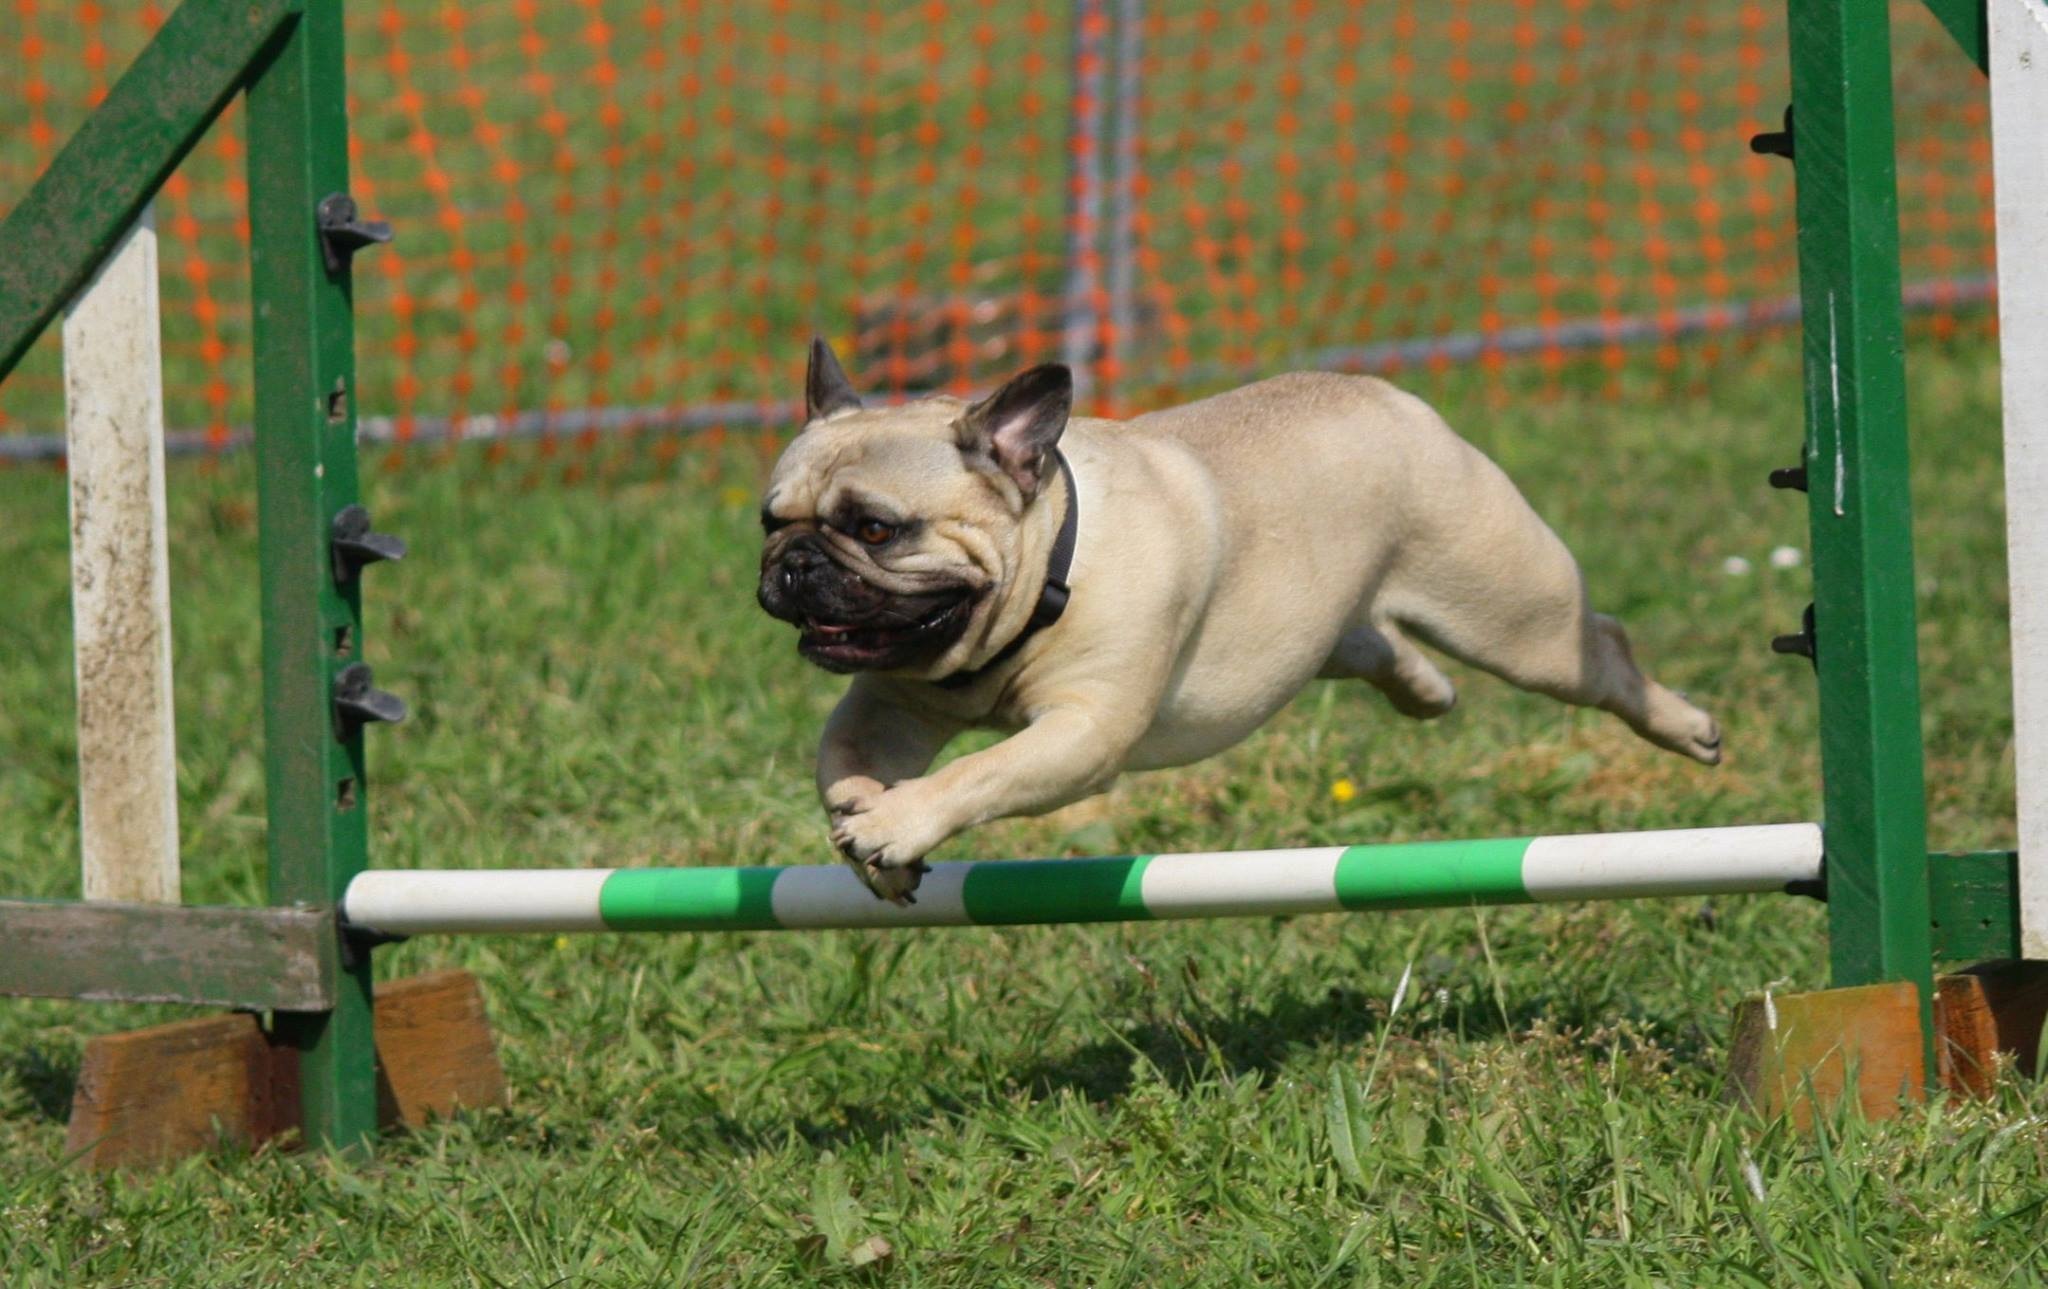
dog, jumping, training, mammal, bulldog, pug, vertebrate, french bulldog, breed, pedigree, dog like mammal